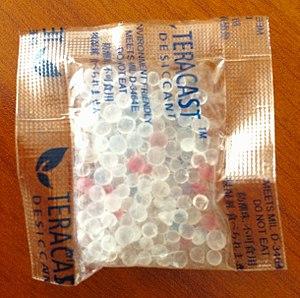
Gel de silice.